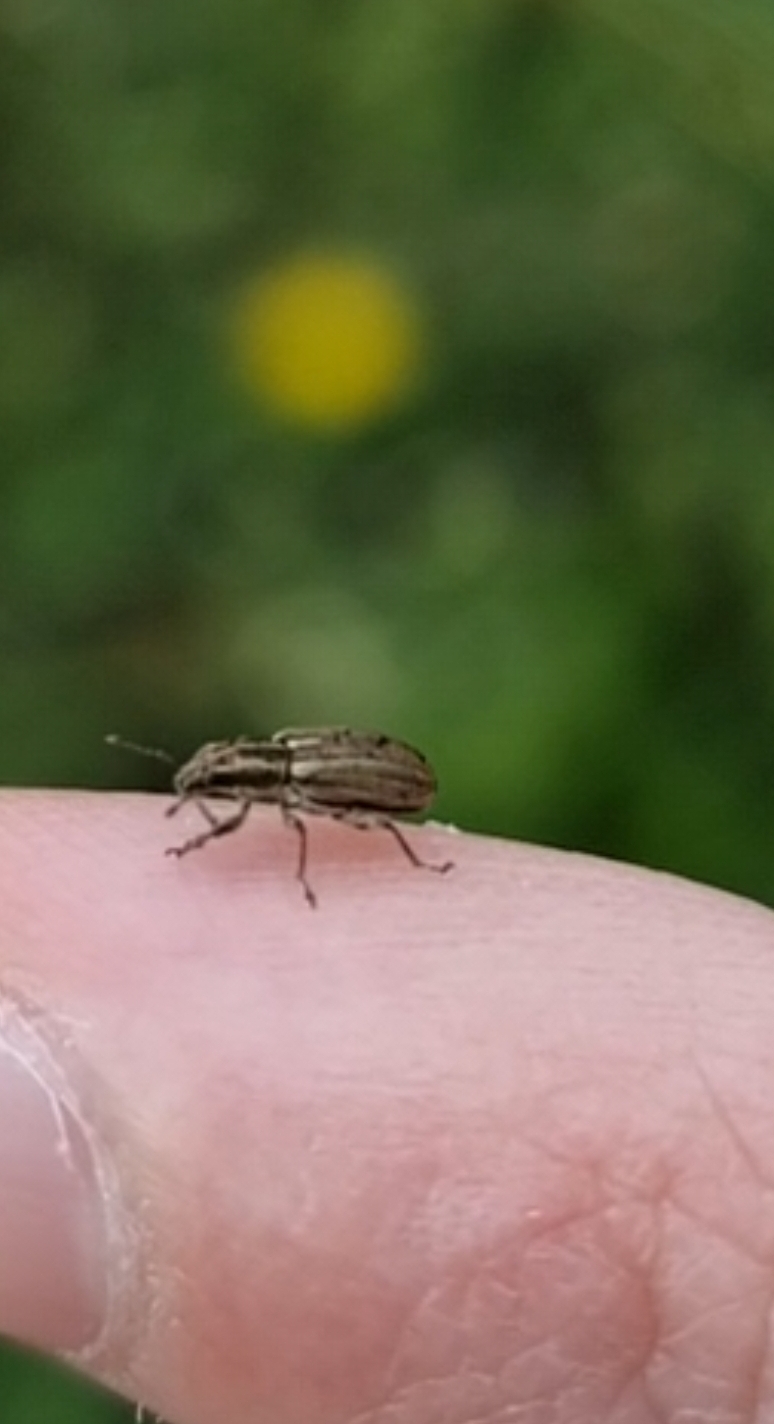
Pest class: pea_leaf_weevil